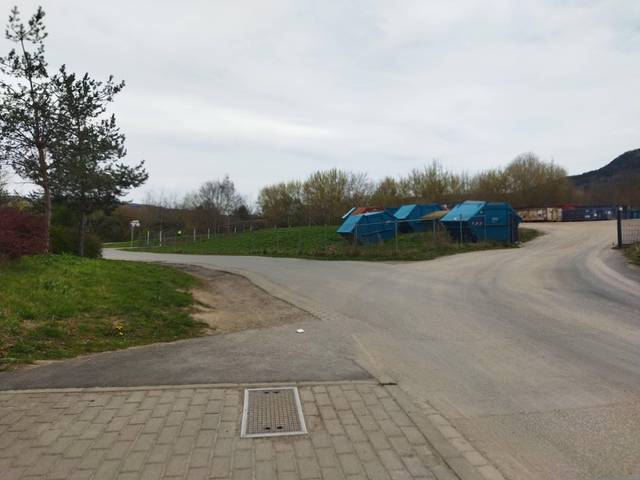
Region: Germany
Coordinates: 50.936, 11.6